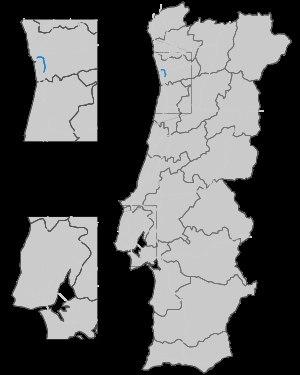
L'autoroute portugaise A20, également appelée CRIP, est une petite autoroute urbaine, longue de 16 km, qui contourne et dessert l'est de Vila Nova de Gaia et de Porto.